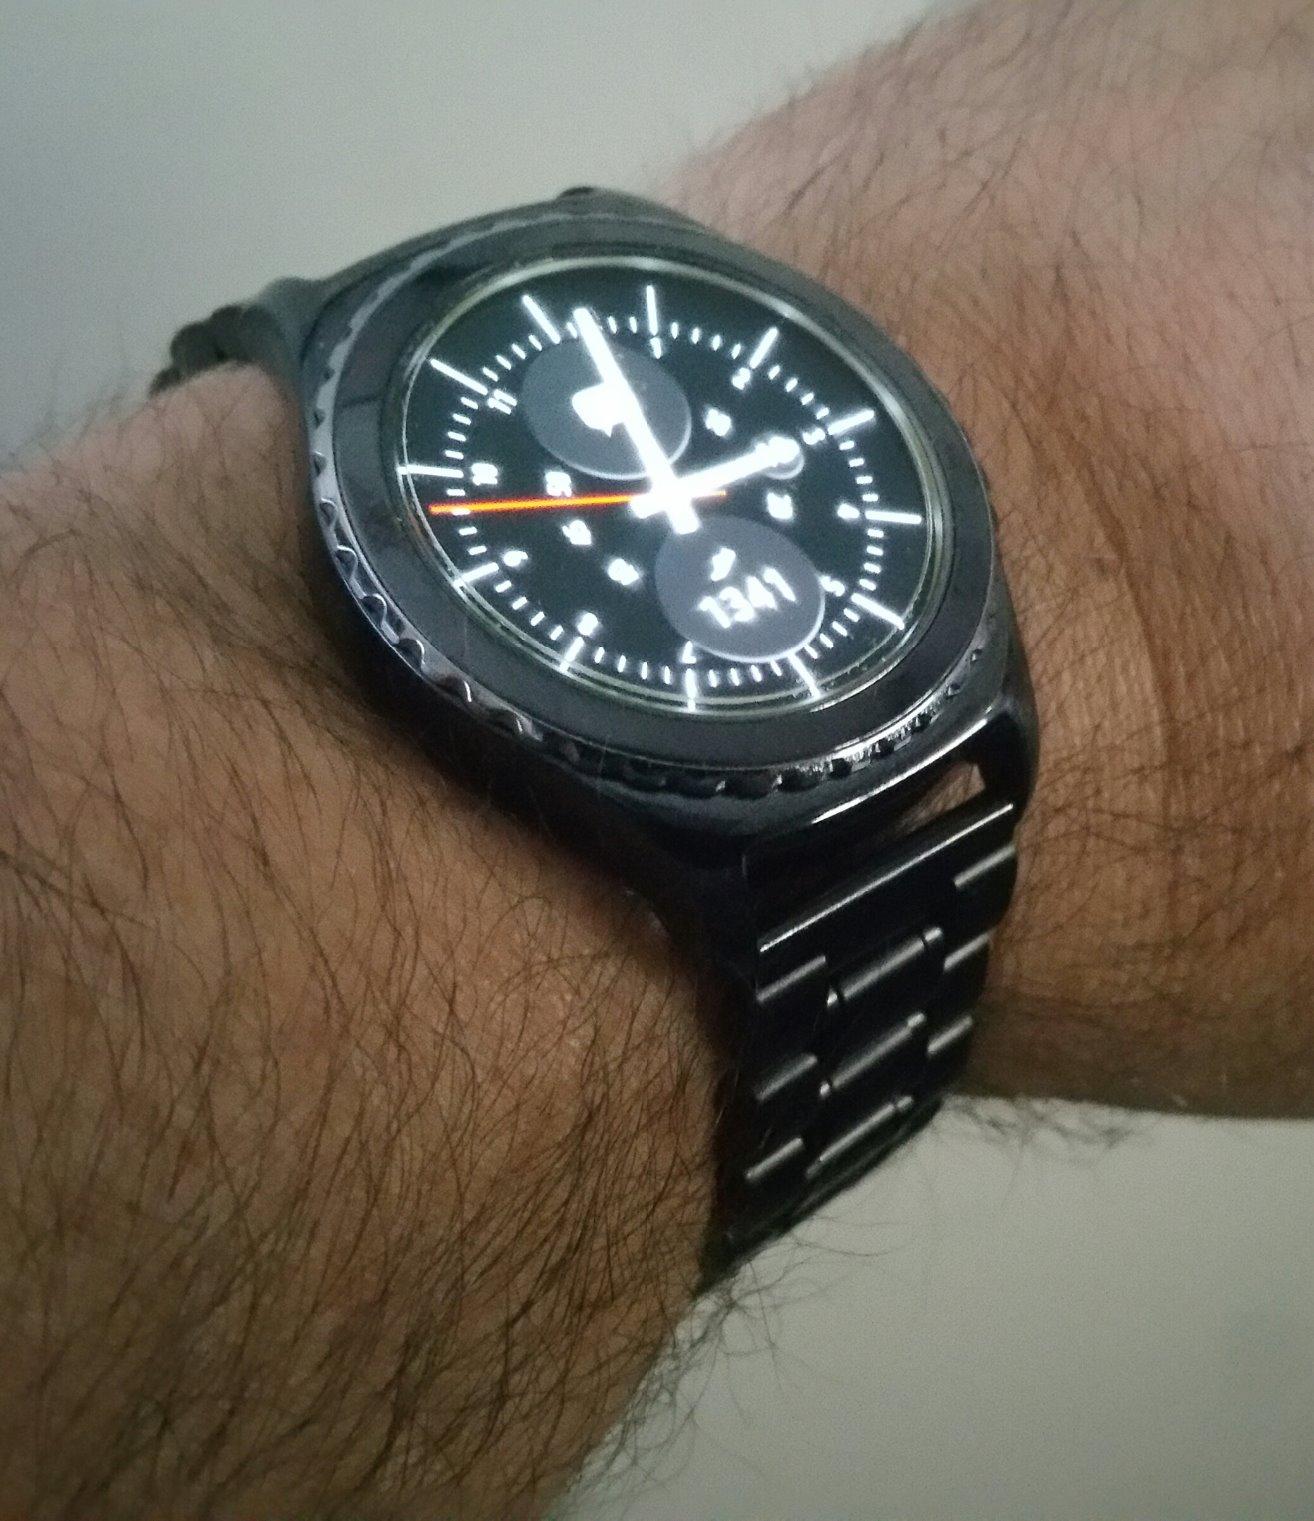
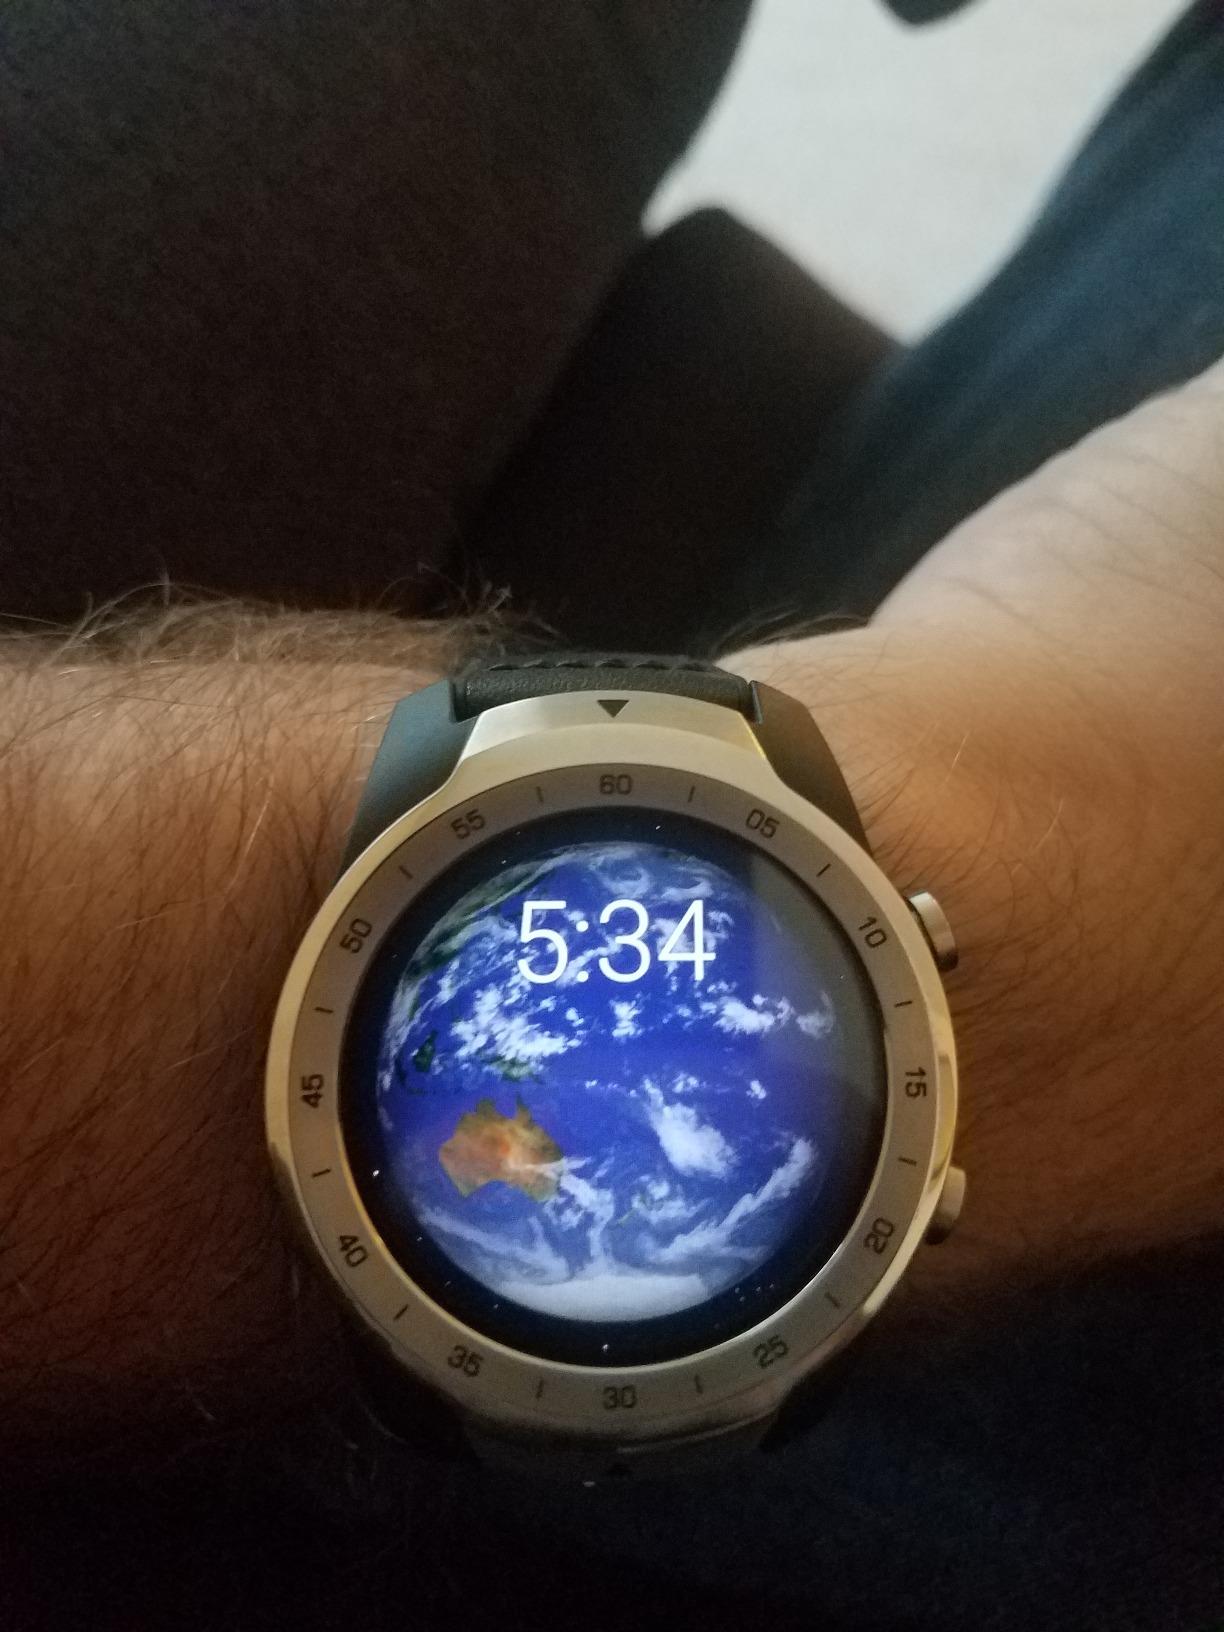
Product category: smartwatch
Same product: no